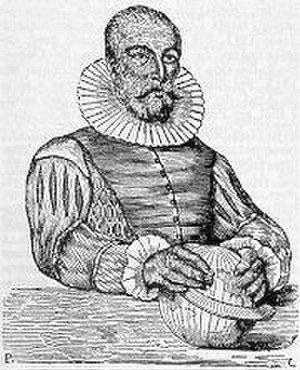
Alberto Cantino, un agent italien du duc de Ferrare, réussit à faire sortir clandestinement du Portugal le Planisphère de Cantino. La représentation de l’Afrique est exacte.